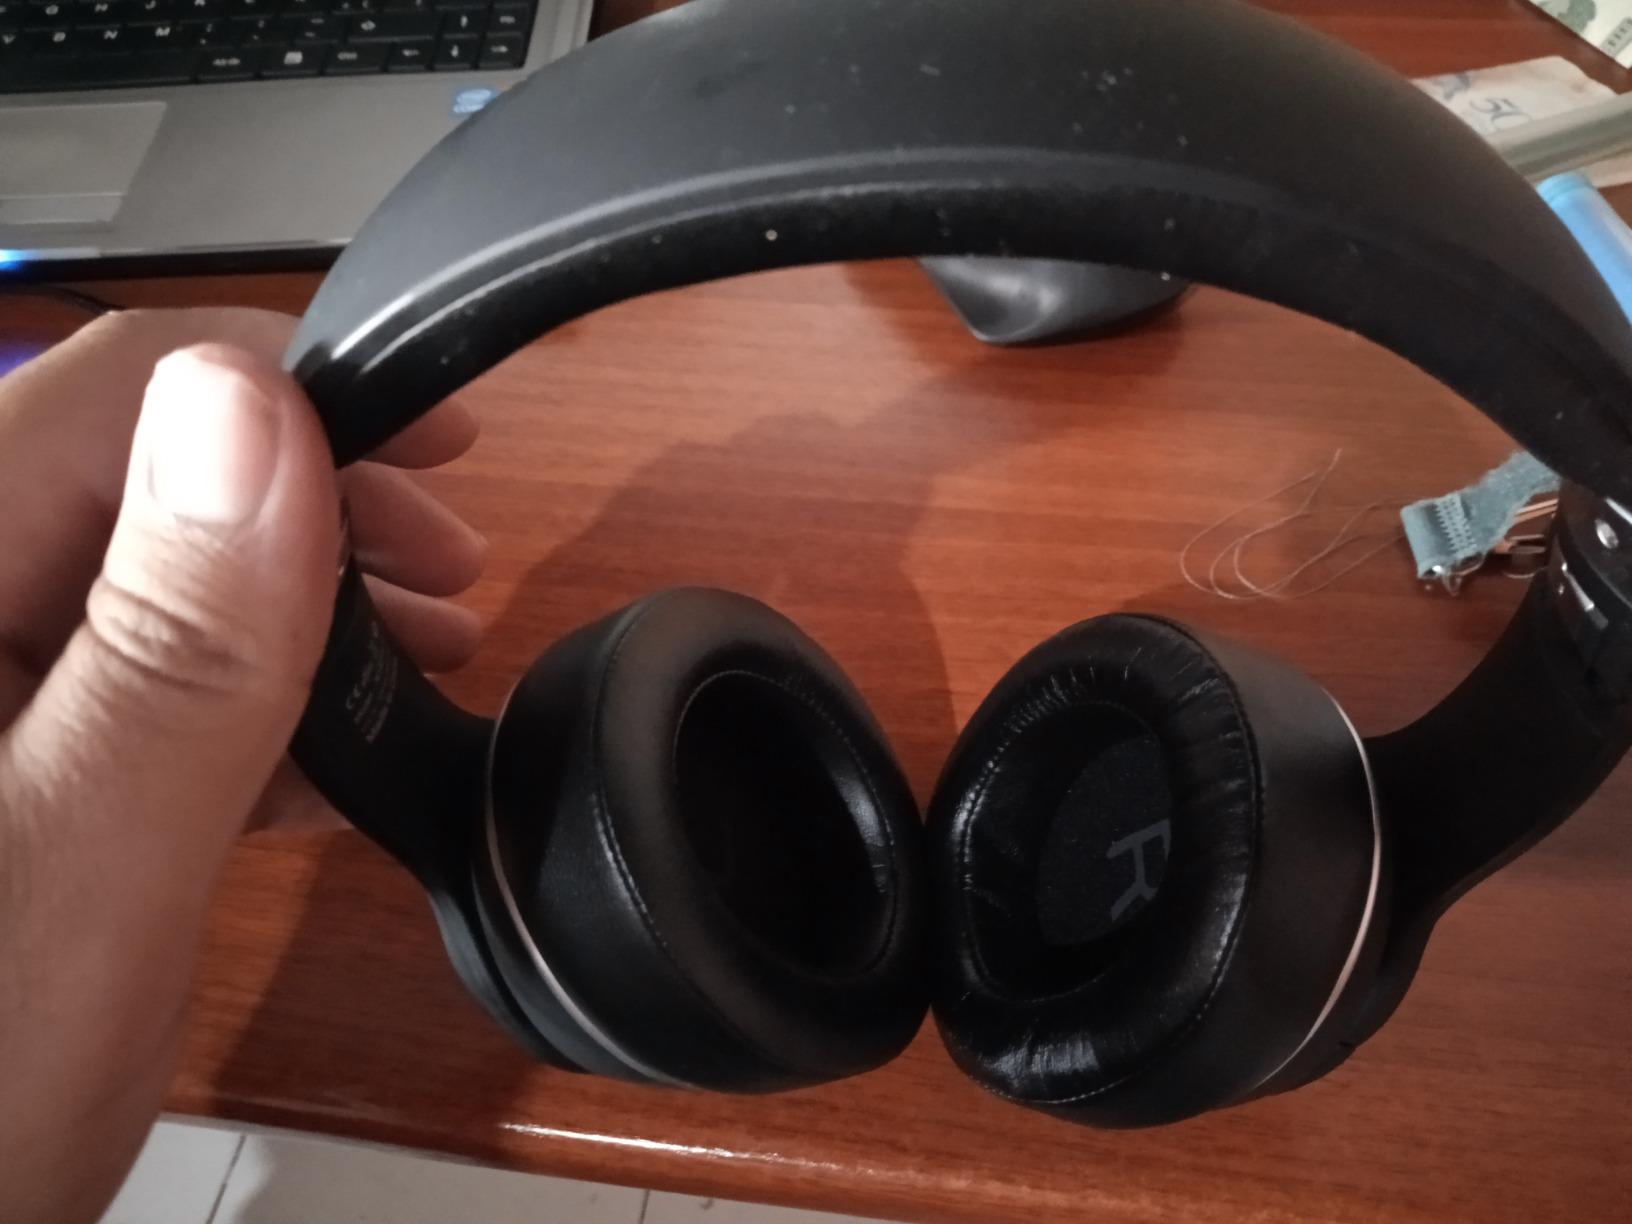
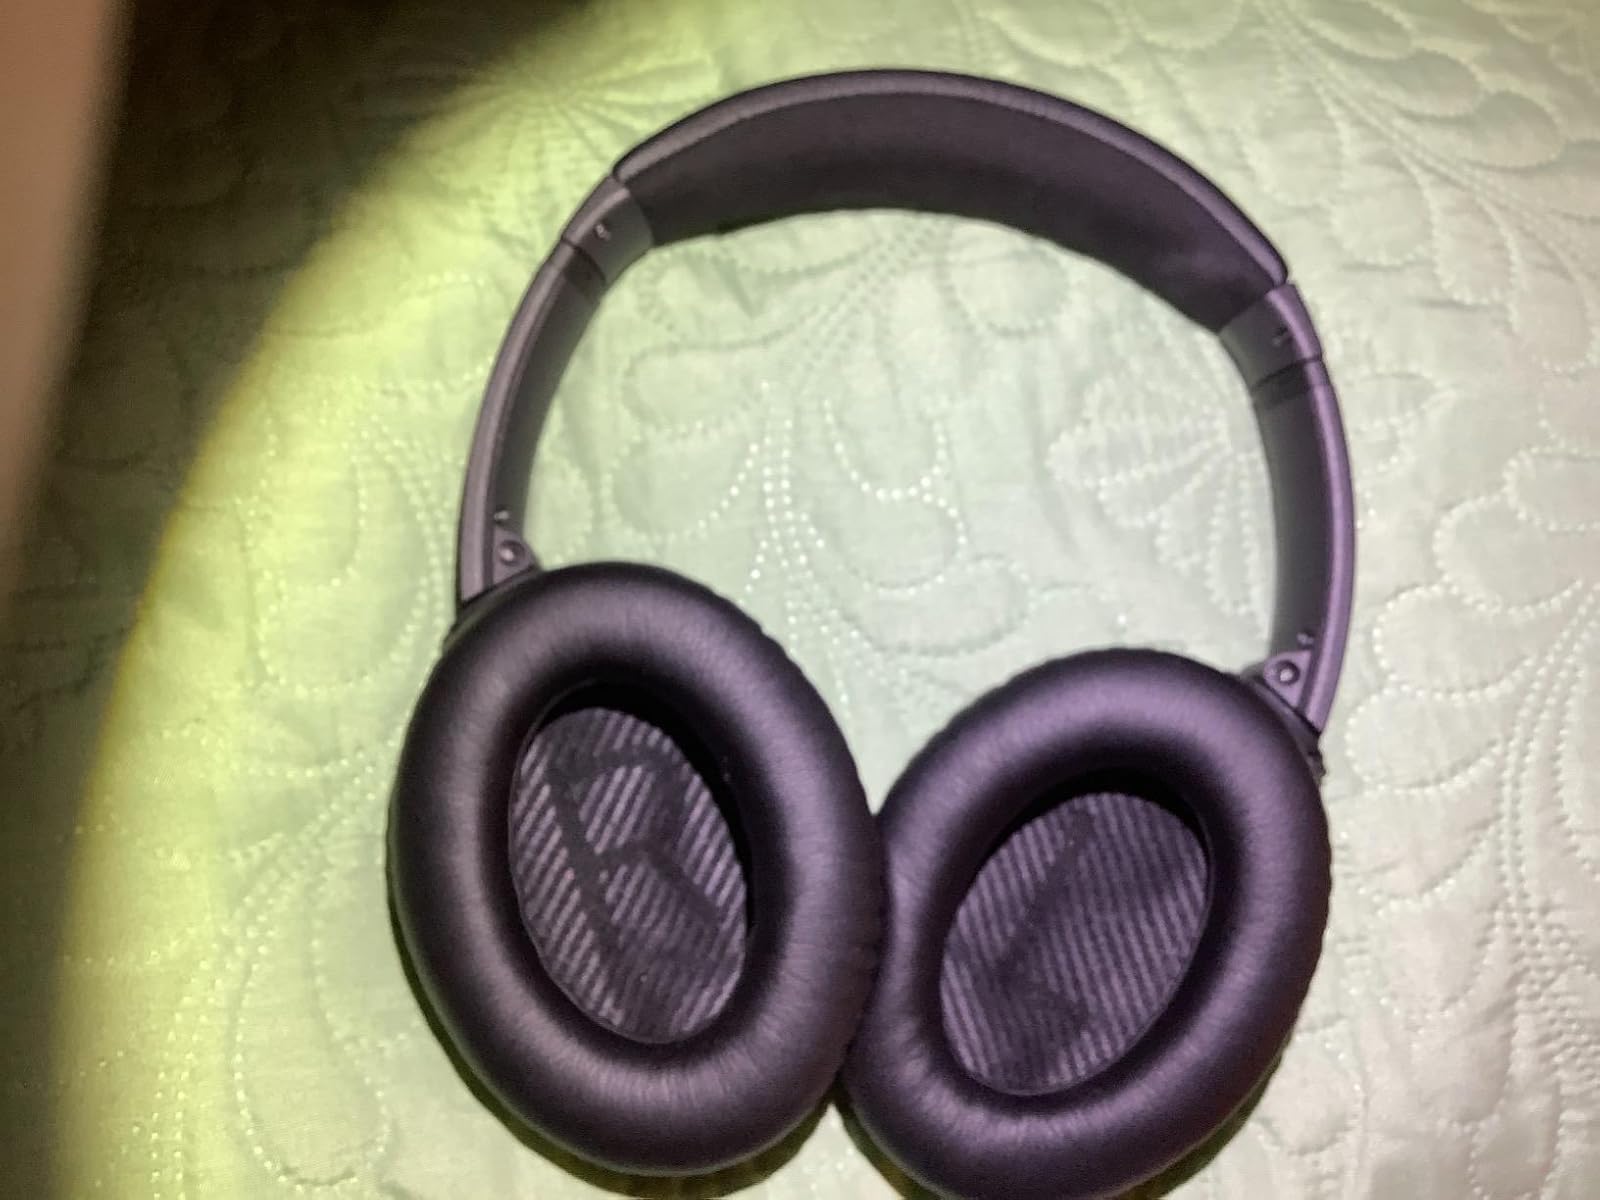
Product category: headphones
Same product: no